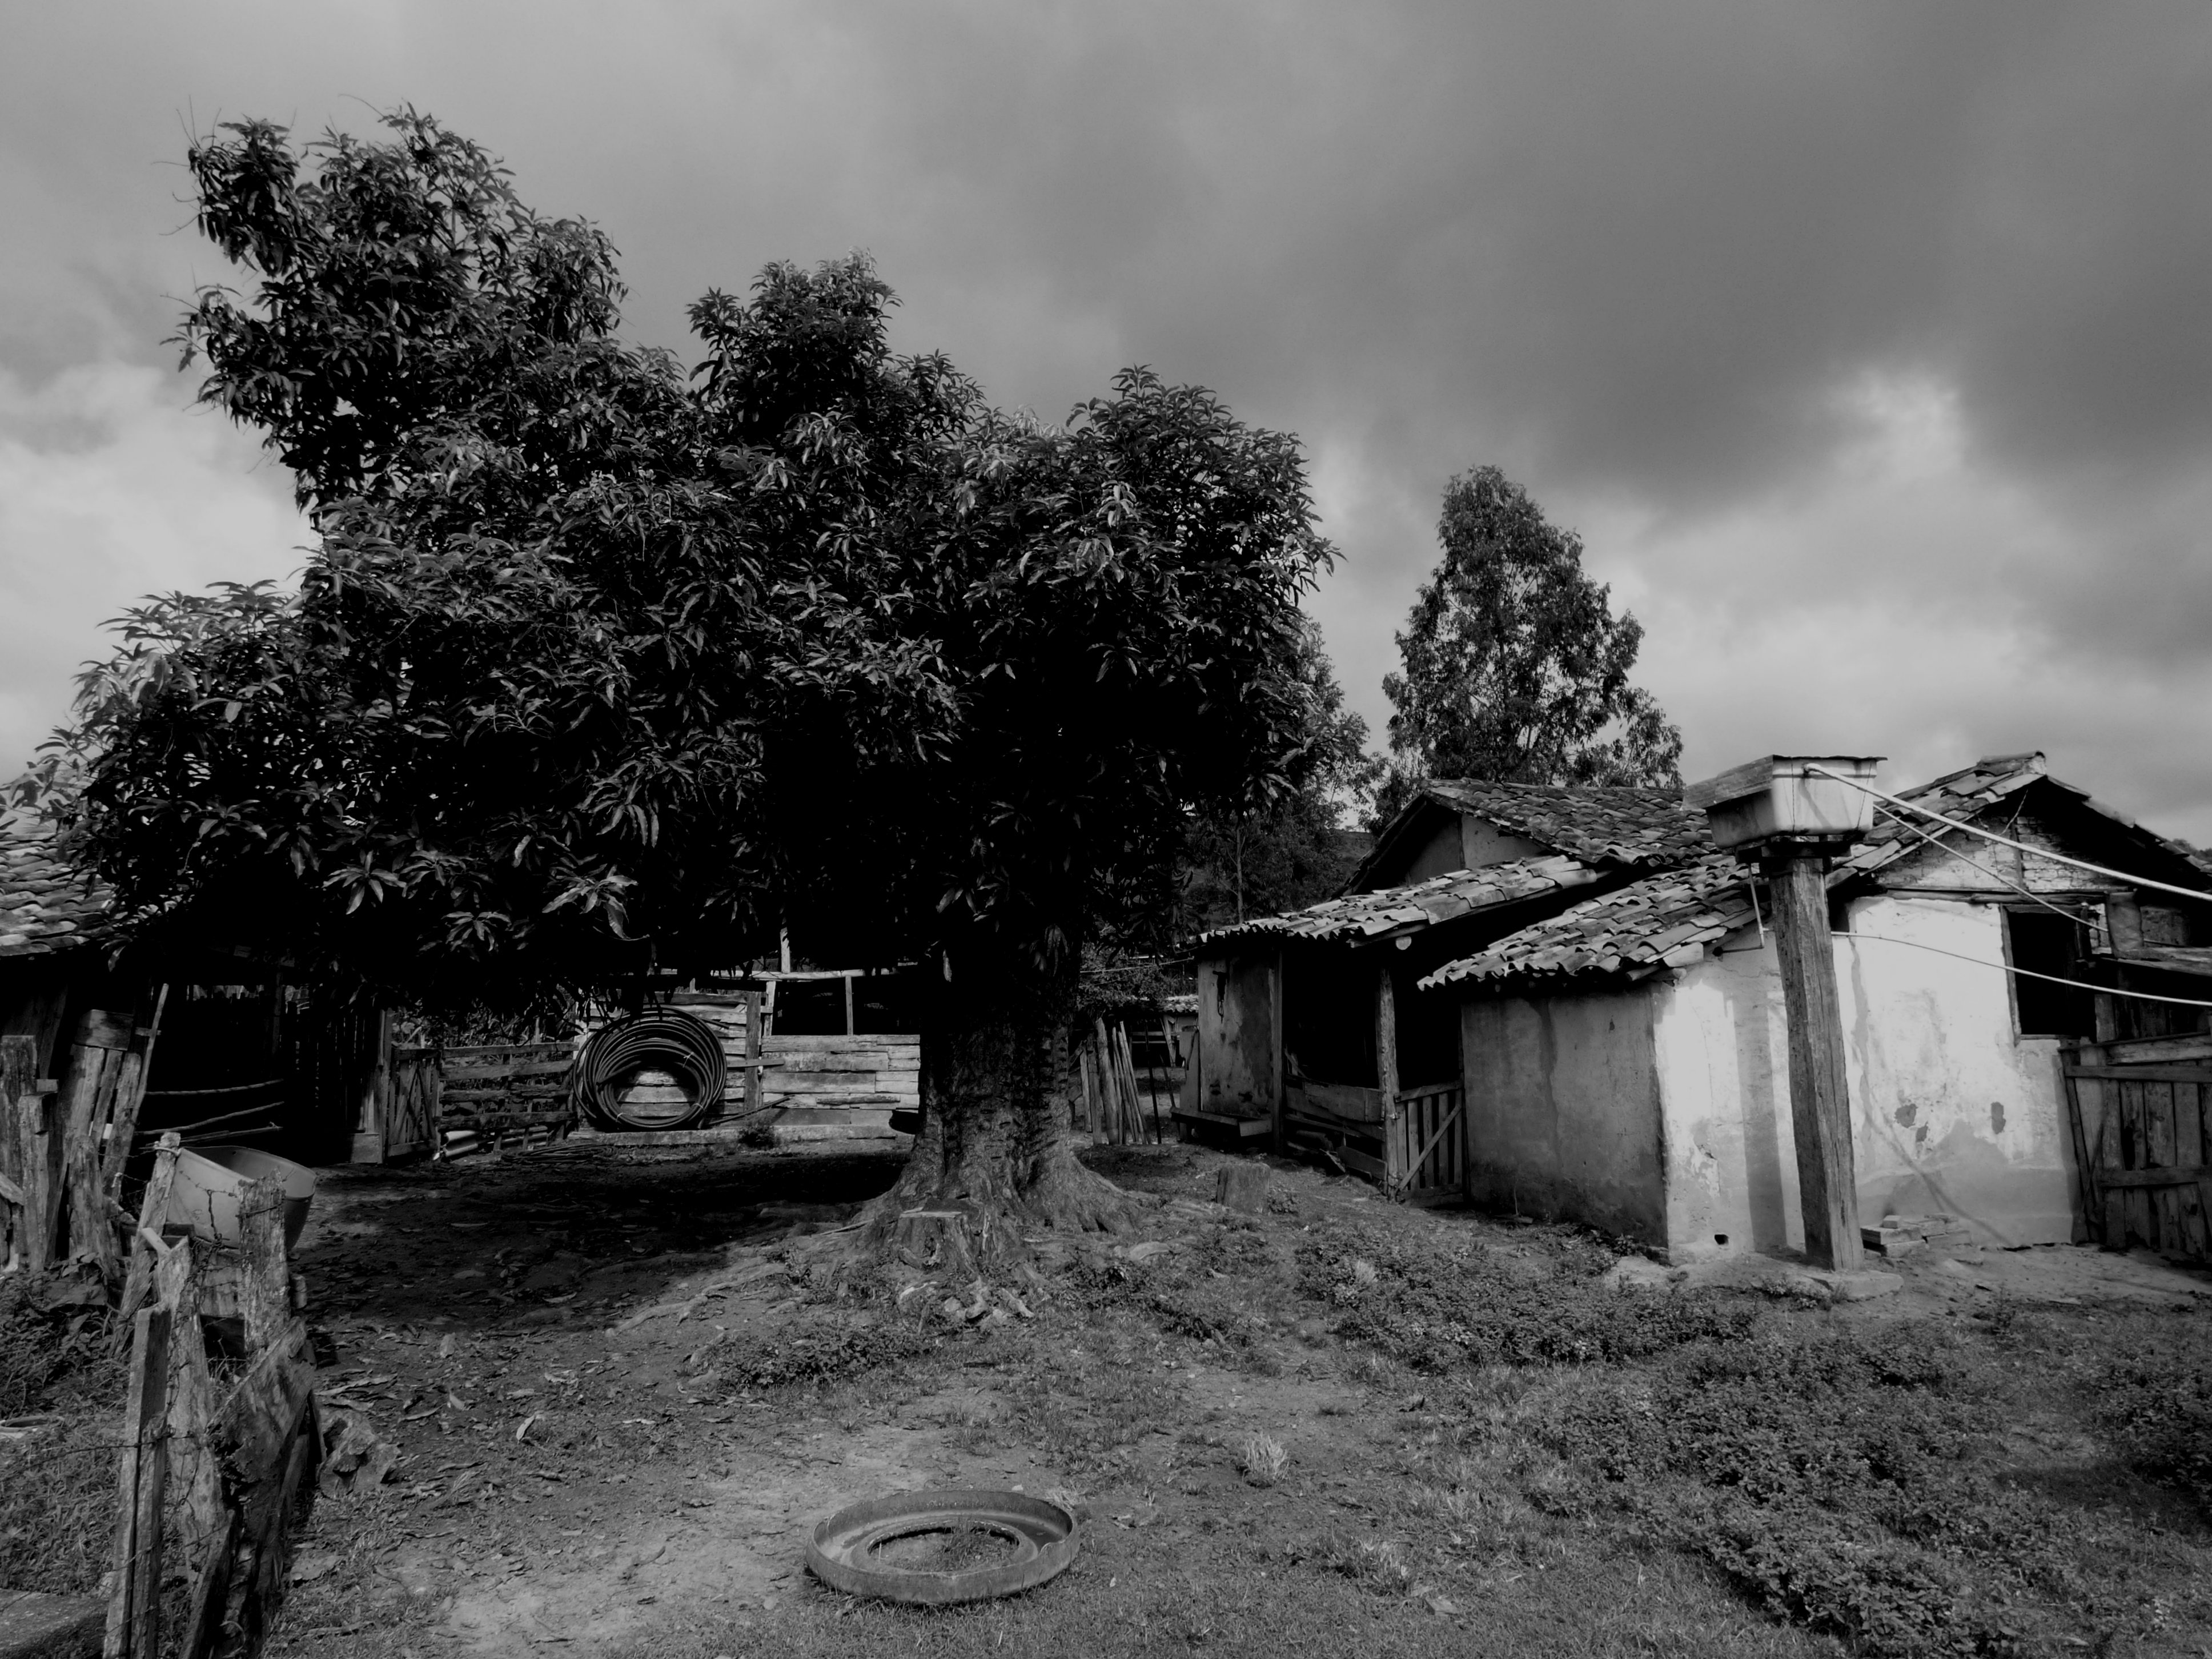
landscape, tree, nature, black and white, sky, road, white, farm, mansion, house, home, village, shack, darkness, black, monochrome, ruins, roca, rural area, about, monochrome photography